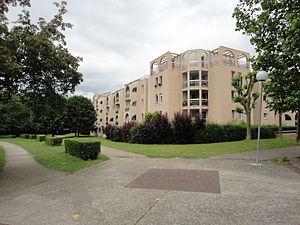
Torcy est une commune française située dans le département de Seine-et-Marne en région Île-de-France qui cumule les statuts de chef-lieu d'arrondissement et de canton.